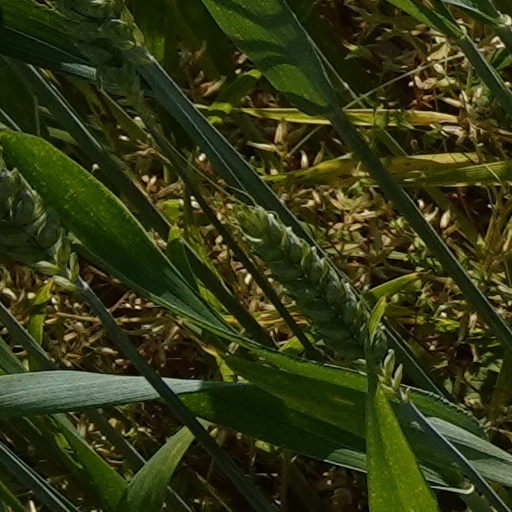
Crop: wheat